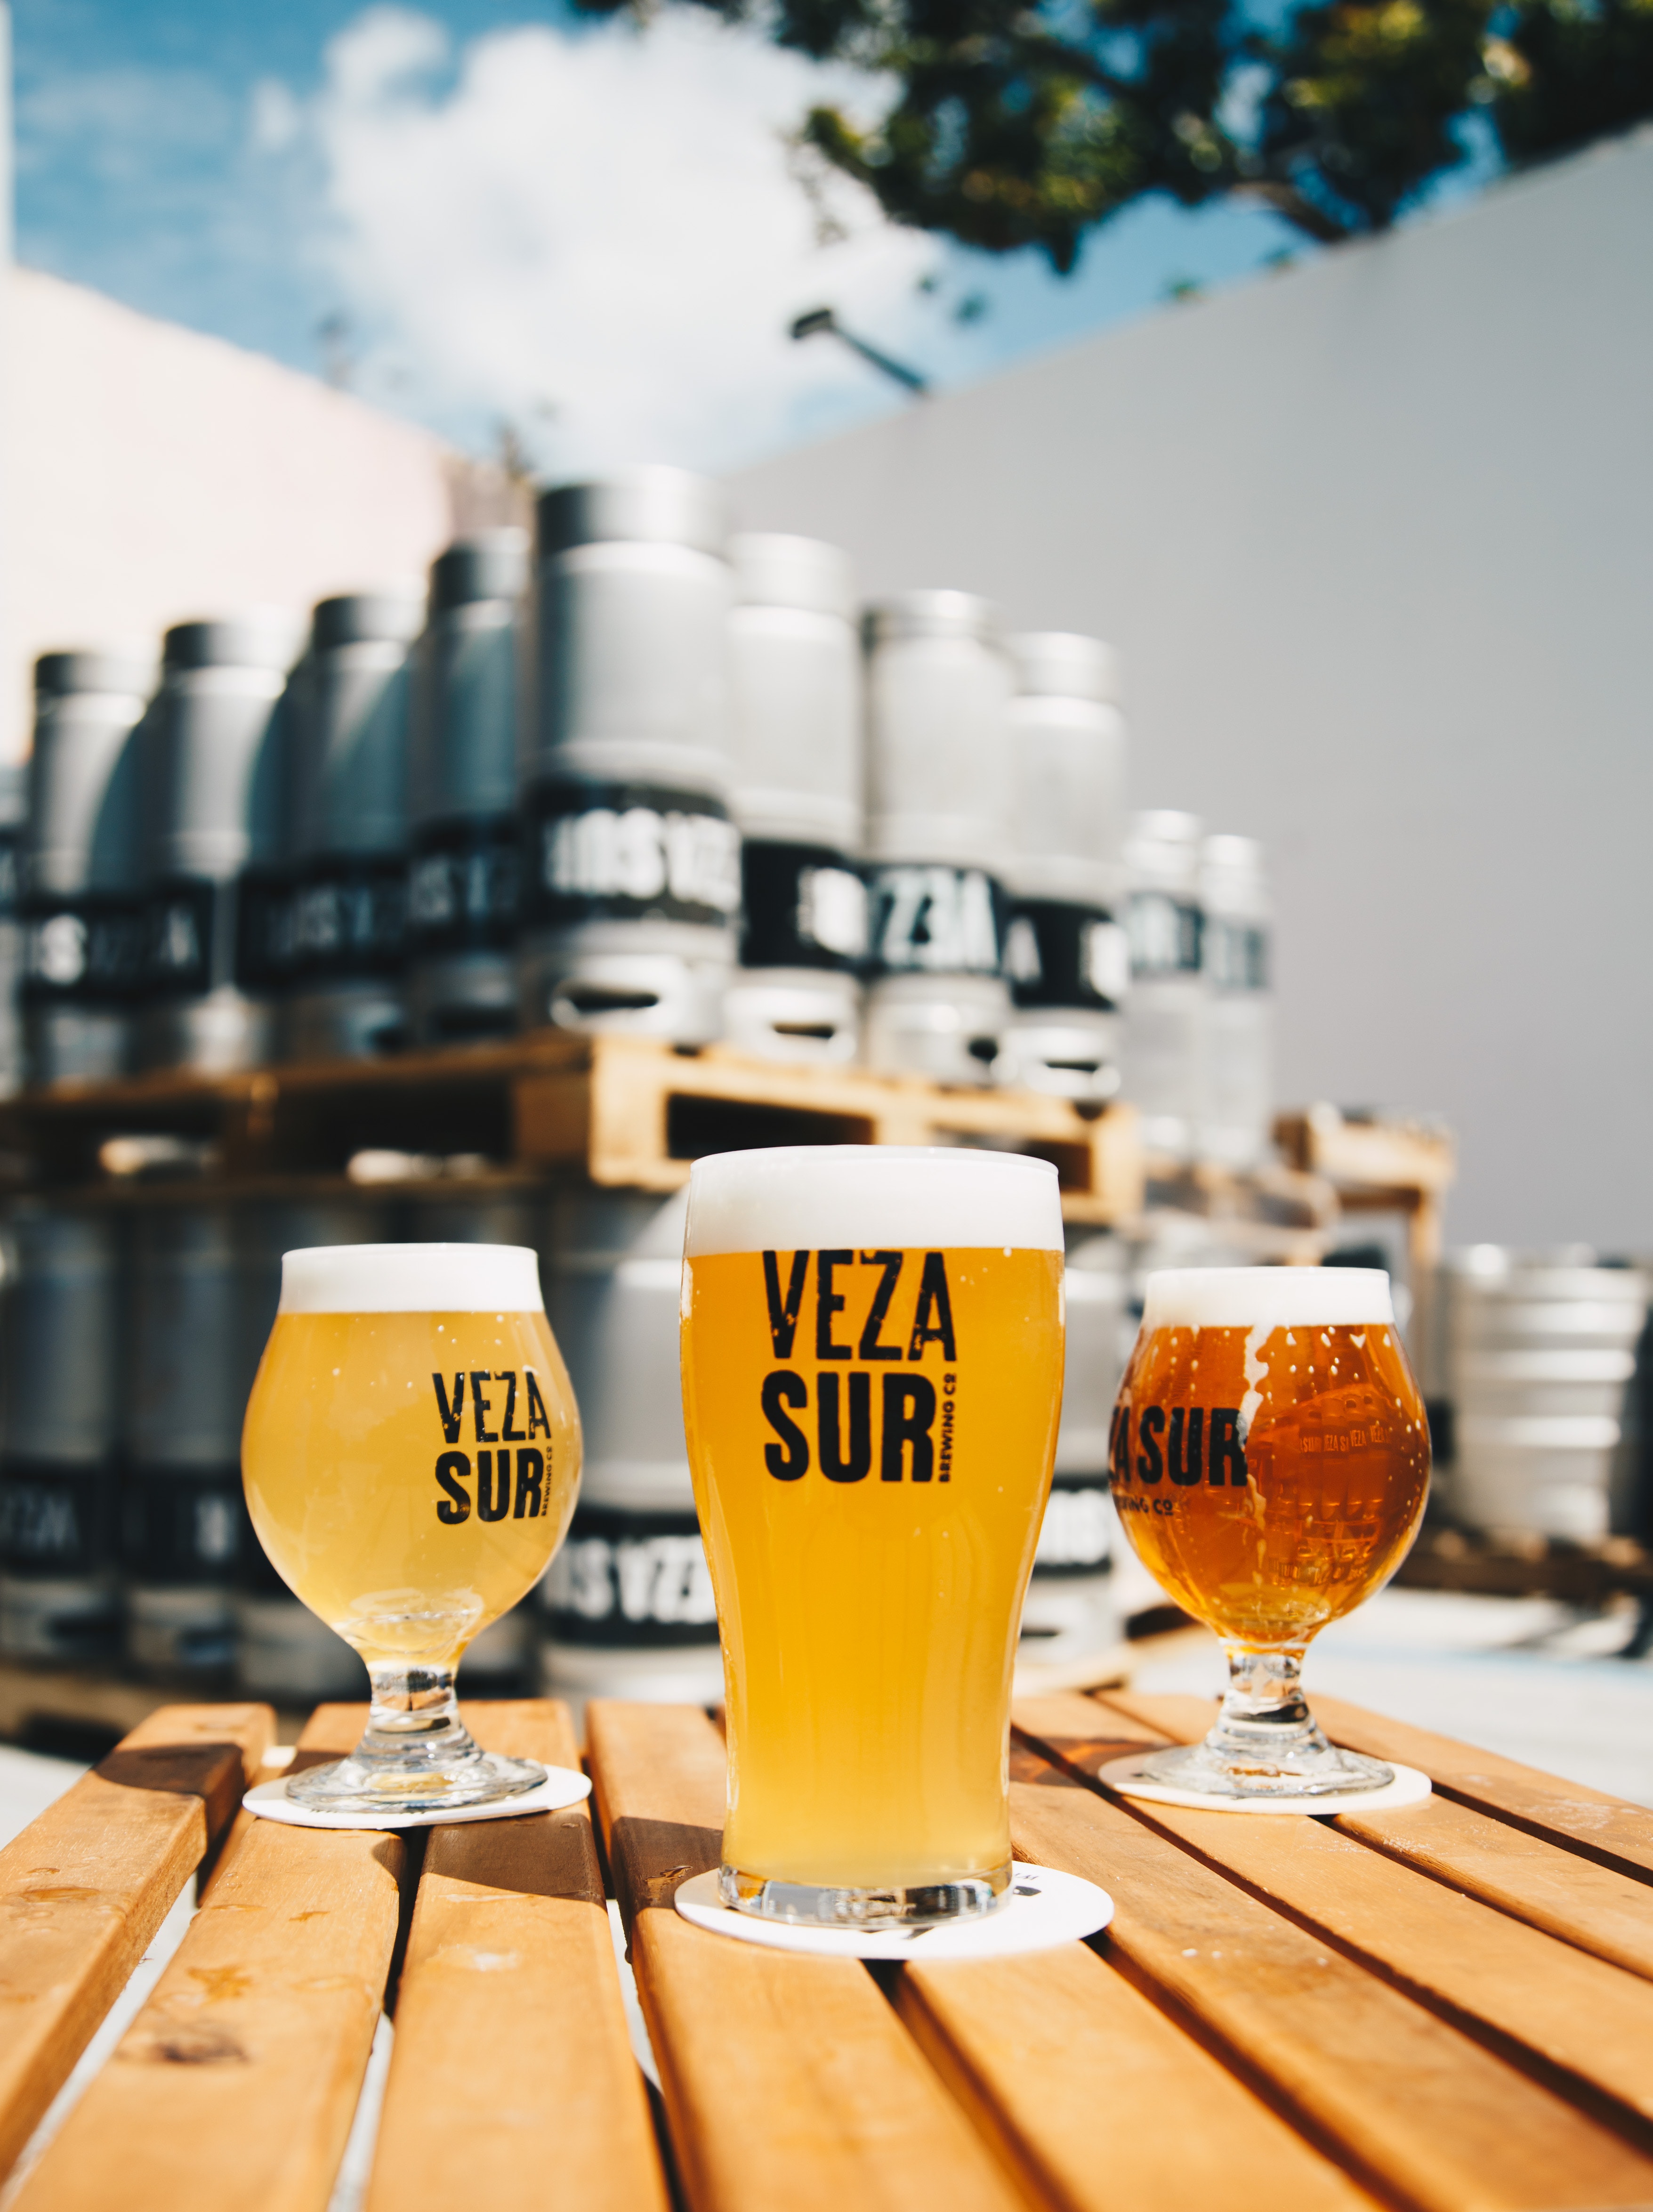
beer glass, yellow, drink, beer, drinkware, table, wheat beer, pint glass, tableware, cup, lager, distilled beverage, glass